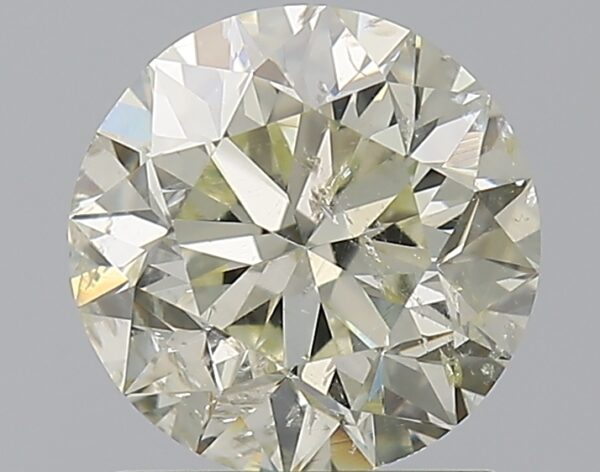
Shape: round
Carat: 1.2
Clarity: SI2
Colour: M
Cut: VG
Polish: VG
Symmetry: VG
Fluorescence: N
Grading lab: IGI
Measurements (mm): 6.76 x 6.68 x 4.29